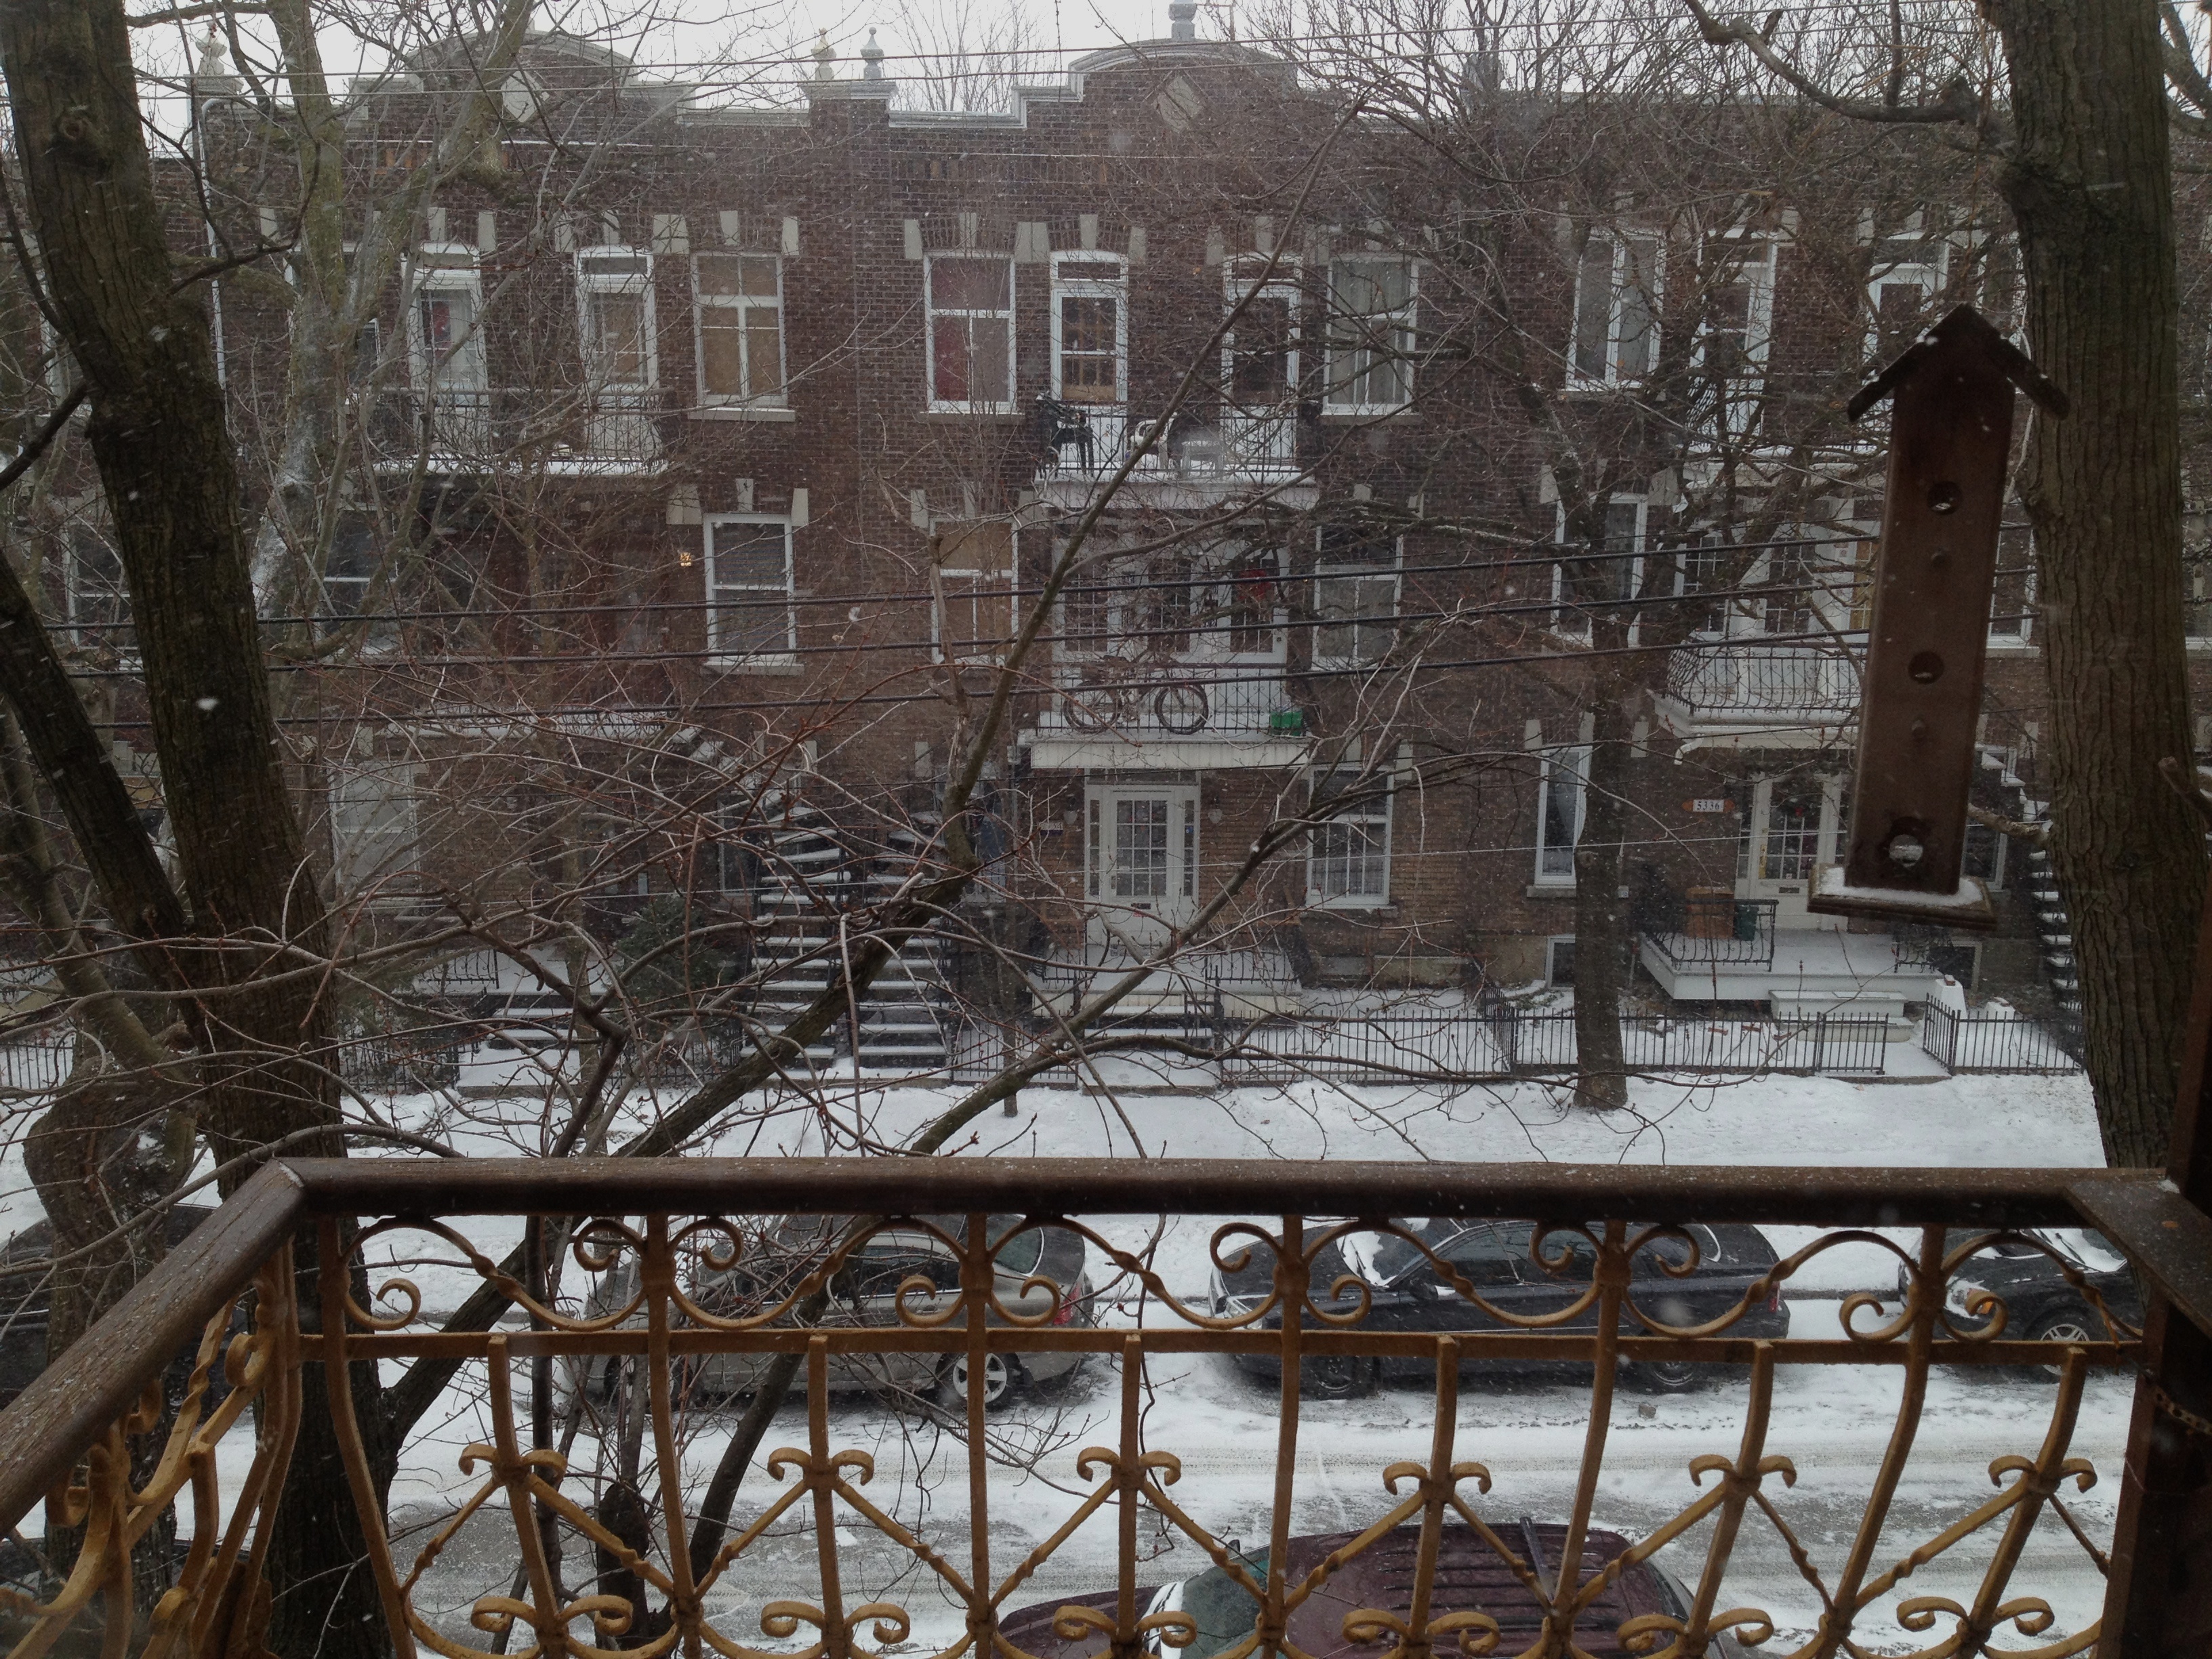
tree, snow, winter, weather, season